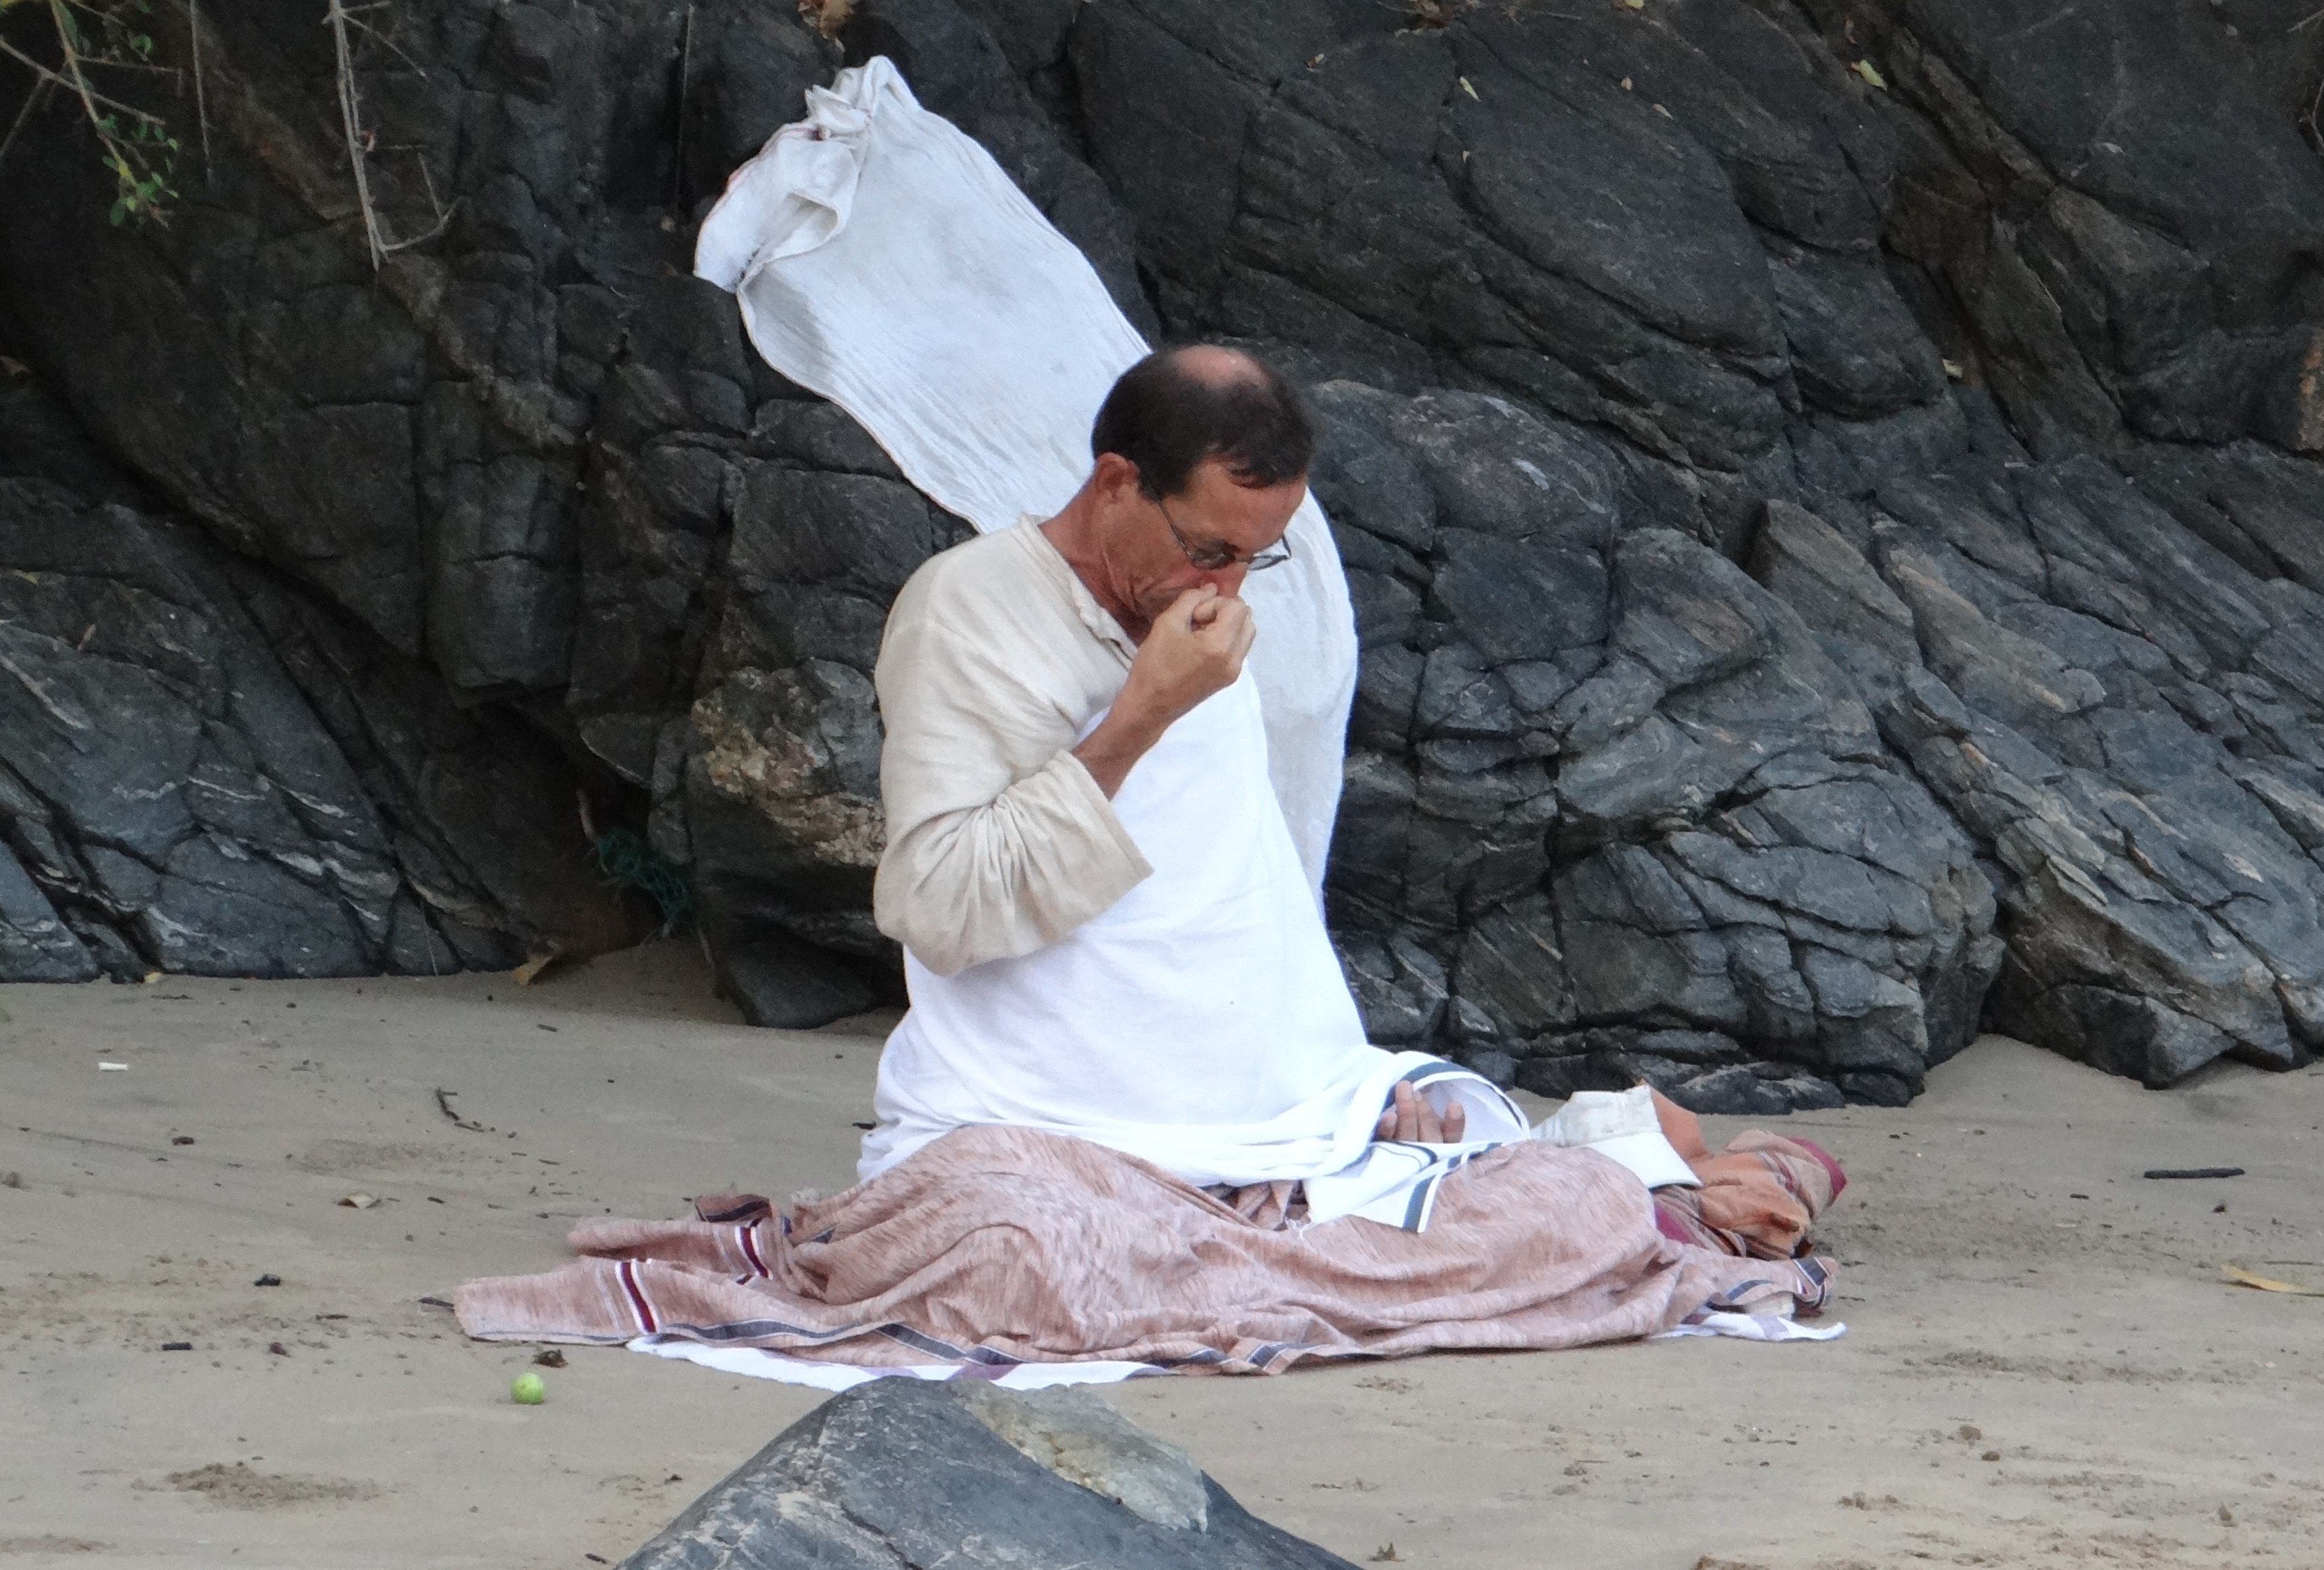
beach, relax, sitting, exercise, lifestyle, health, fitness, relaxation, meditation, temple, yoga, pose, india, fit, active, harmony, wellness, karnataka, arabian sea, human positions, physical fitness, gokarna